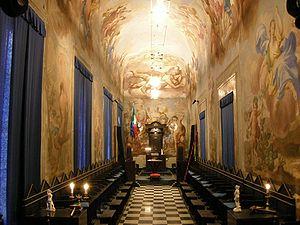
Loge maçonnique du Palazzo Roffia à Florence.
Une loge maçonnique est une confrérie civile qui réunit un petit groupe de membres de la franc-maçonnerie au niveau local.
Le vocabulaire de la franc-maçonnerie comprend les termes et expressions utilisés en franc-maçonnerie. Il appartient à un langage symbolique spécifique, peu compréhensible pour un public non initié. Ce vocabulaire, qui a évolué au cours du temps, varie également assez notablement selon les rites, les pays, et les obédiences.